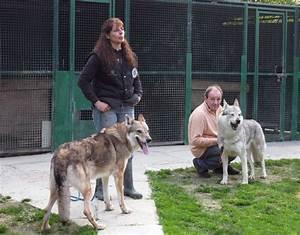
dog